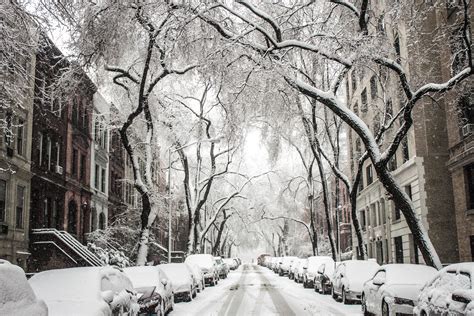
Weather: snow or frosty